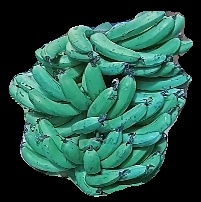
Variety: pachbale
Grade: grade3